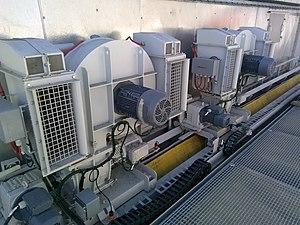
Chariot mobile de décolmatage avec ventilateur basse pression
Les filtres à manches sont des filtres employés dans la filtration industrielle. L'inventeur du filtre à manches est l'industriel allemand Wilhelm Beth. Ils font partie des techniques d’assainissement particulaire de l’air ambiant en milieu industriel. Ils sont l’un des moyens les plus performants de séparer les poussières transportées par une veine d’air, collectée dans un conduit.